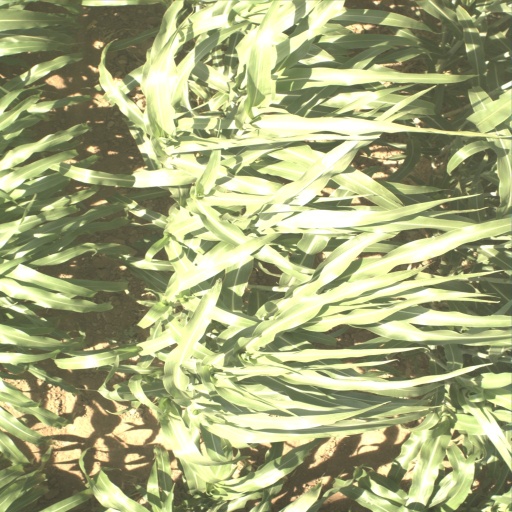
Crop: sorghum